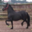
Label: horse